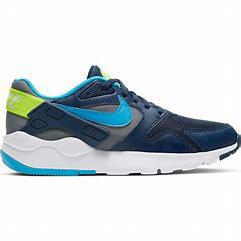
Brand: Nike
Model: LD Victory